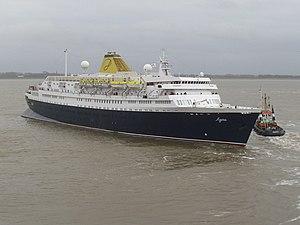
Portuscale Cruises est une compagnie maritime portugaise, spécialisée dans les croisières, dont le siège est installé à Lisbonne. Fondée en 2013 par l’entrepreneur Rui Alegre, elle compose sa flotte en reprenant quatre des cinq navires de la compagnie Classic International Cruises, qui a fait faillite en décembre 2012 : l’Arion, l’Athéna, le Funchal et le Princess Danaé. Après avoir investi plusieurs millions d’euros dans la rénovation de ceux-ci, elle doit faire face à de nombreuses difficultés et finit par annuler, au début de l’année 2015, les croisières du seul navire qu’elle exploite sous ses couleurs, le Funchal.